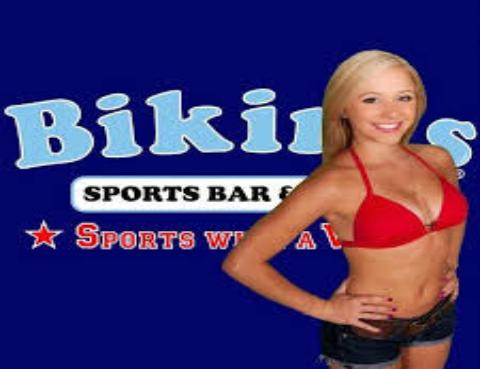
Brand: Bikinis Sports Bar & Grill
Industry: Others